Josiah Willard Gibbs

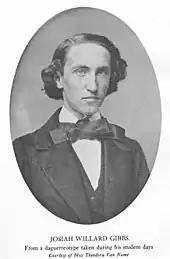
Willard Gibbs as a young man

Gibbs was born in New Haven, Connecticut. He belonged to an old Yankee family that had produced distinguished American clergymen and academics since the 17th century. He was the fourth of five children and the only son of Josiah Willard Gibbs Sr., and his wife Mary Anna, "née" Van Cleve. On his father's side, he was descended from Samuel Willard, who served as acting President of Harvard College from 1701 to 1707. On his mother's side, one of his ancestors was the Rev. Jonathan Dickinson, the first president of the College of New Jersey (later Princeton University). Gibbs's given name, which he shared with his father and several other members of his extended family, derived from his ancestor Josiah Willard, who had been Secretary of the Province of Massachusetts Bay in the 18th century. His paternal grandmother, Mercy (Prescott) Gibbs, was the sister of Rebecca Minot Prescott Sherman, the wife of American founding father Roger Sherman; and he was the second cousin of Roger Sherman Baldwin, see the Amistad case below.